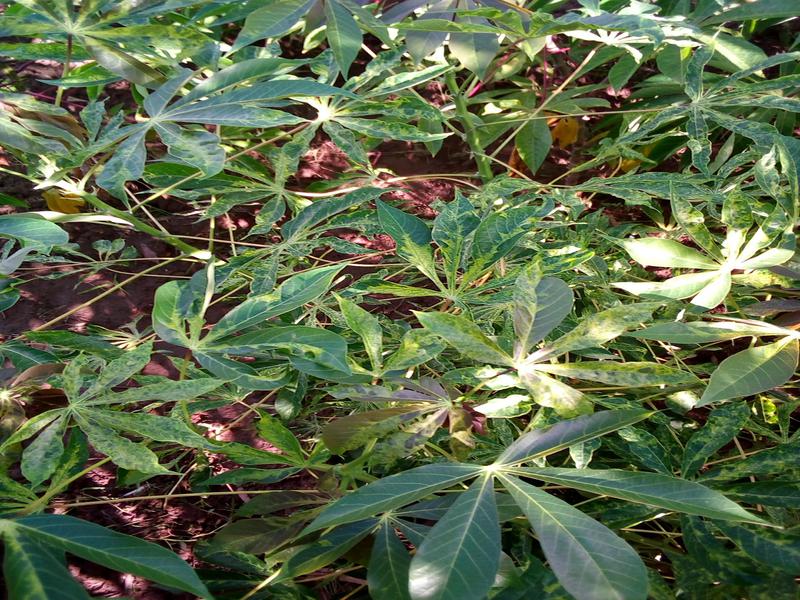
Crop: cassava
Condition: mosaic_disease